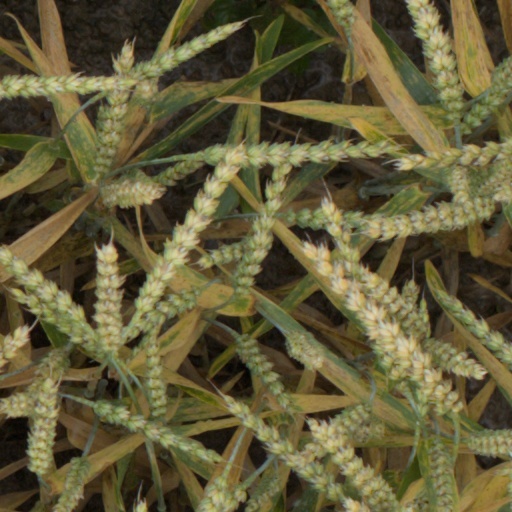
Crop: wheat